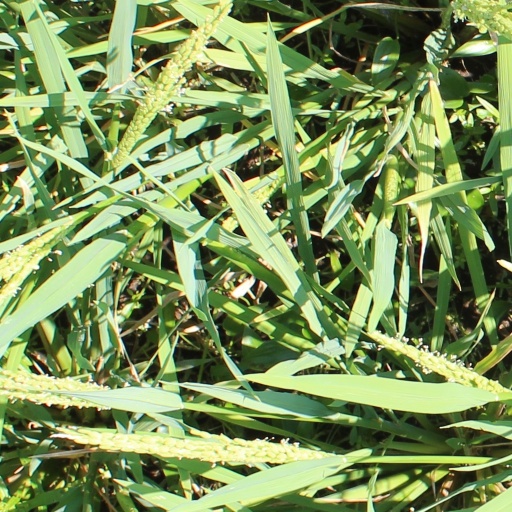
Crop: rice